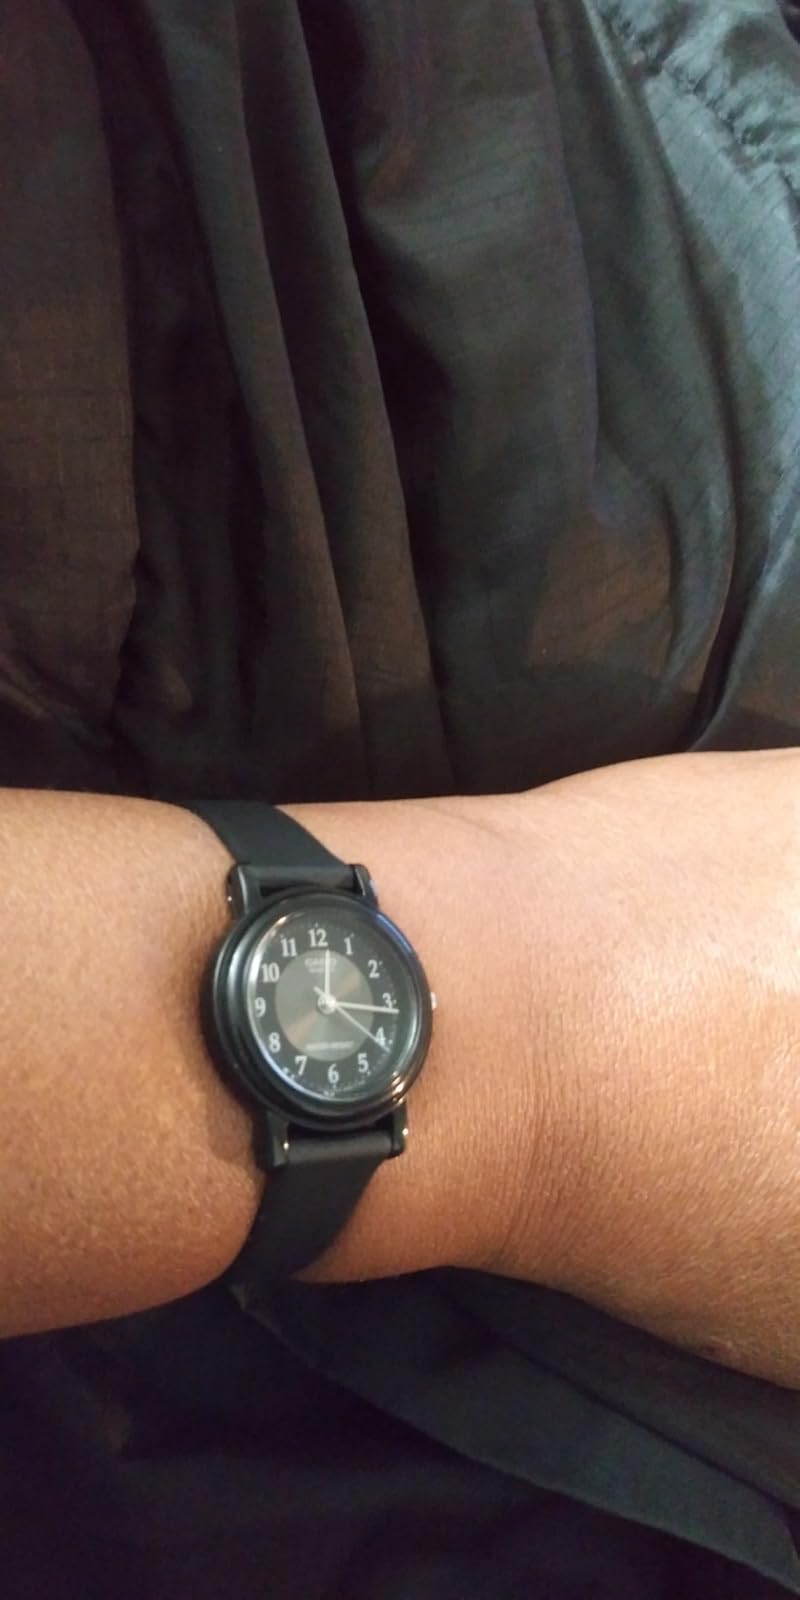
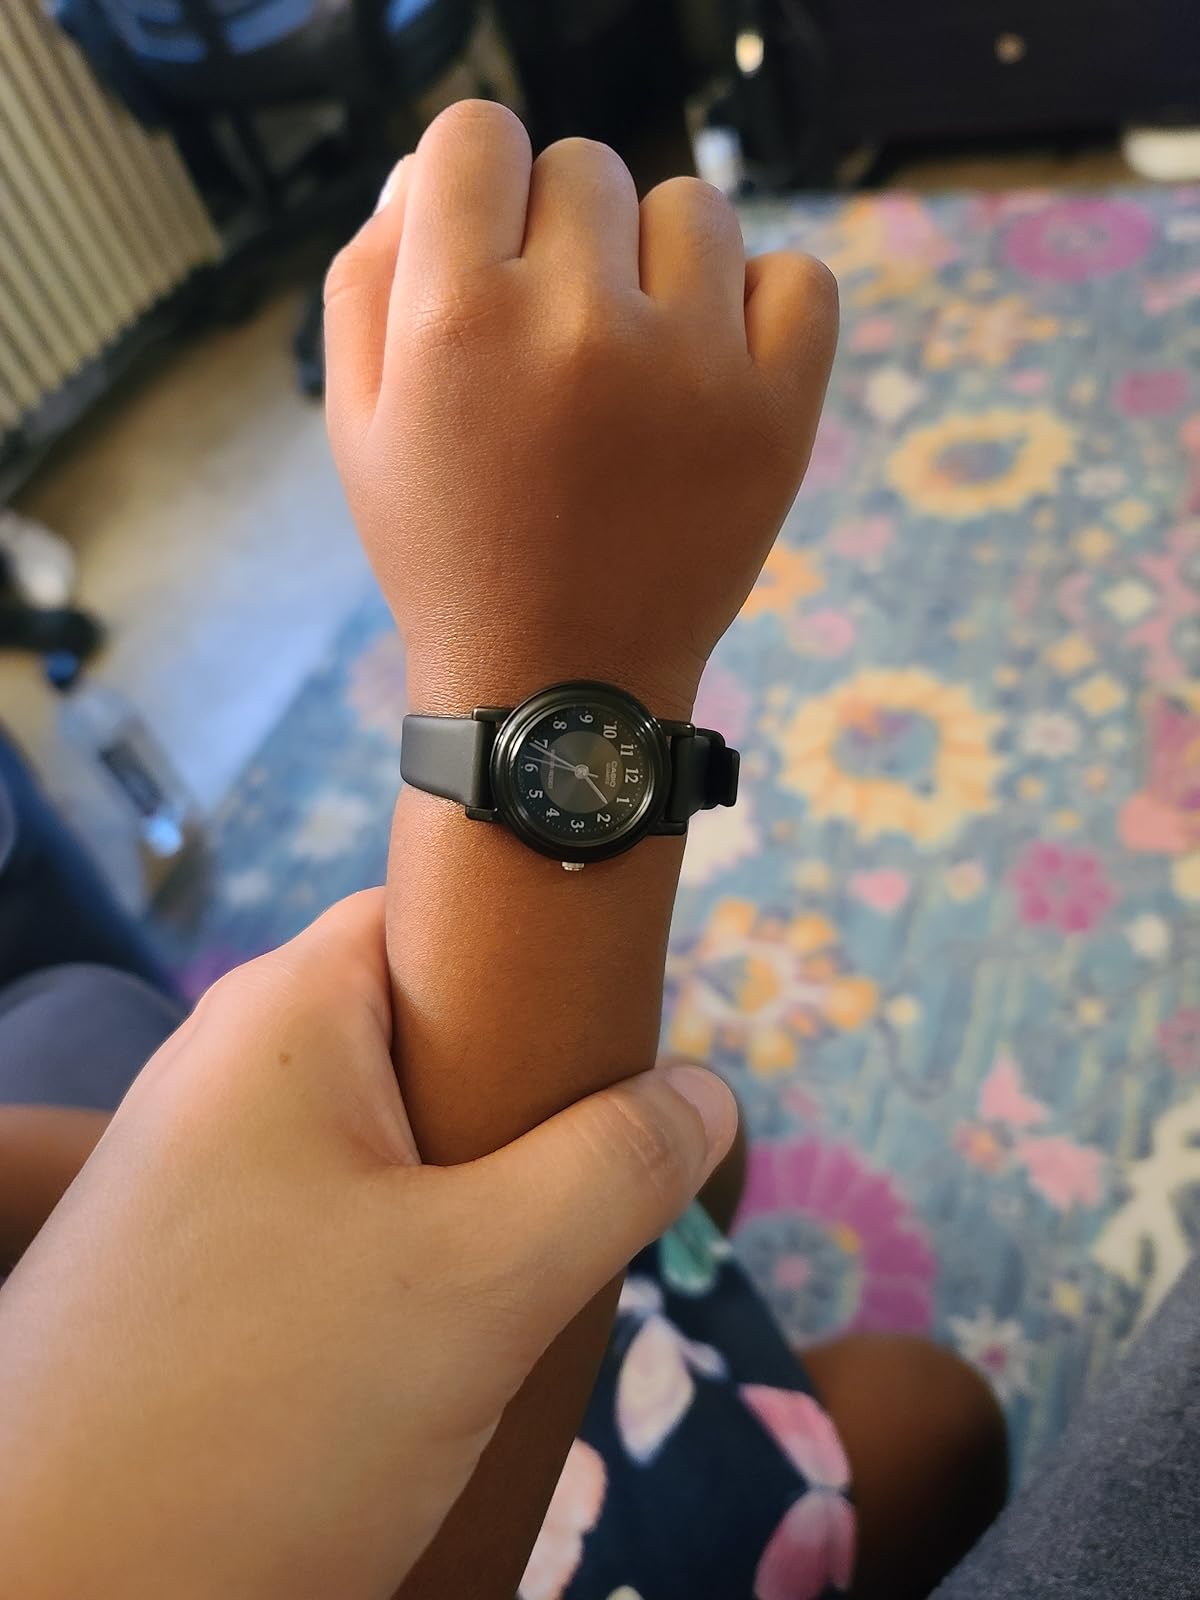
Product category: accessories_watch
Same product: yes